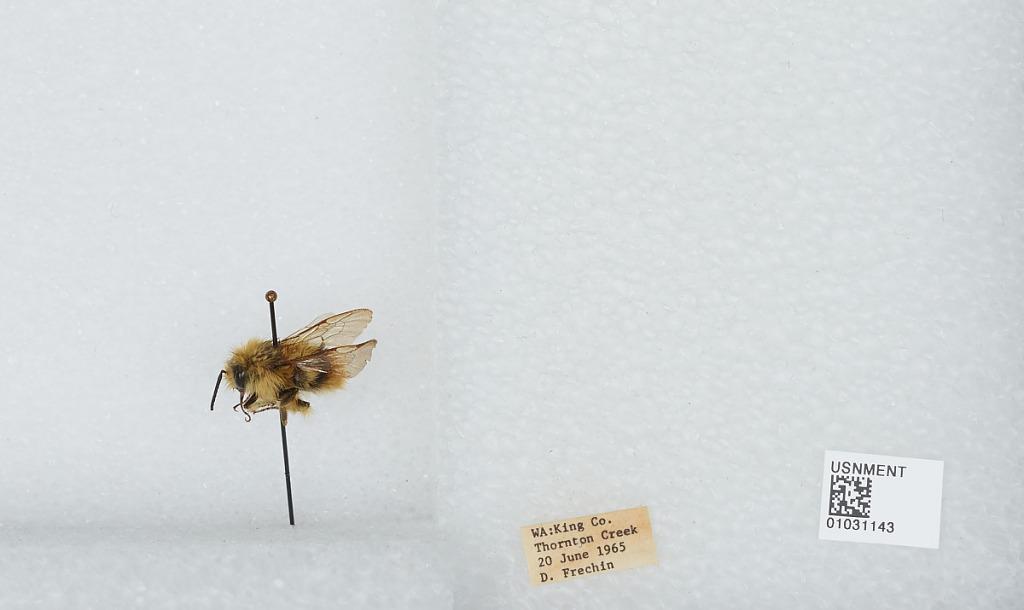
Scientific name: Bombus (Pyrobombus) mixtus Cresson
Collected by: D. Frechin
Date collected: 1965-6-20
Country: United States
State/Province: Washington
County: King
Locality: Thornton Creek
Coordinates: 47.7031, -122.309